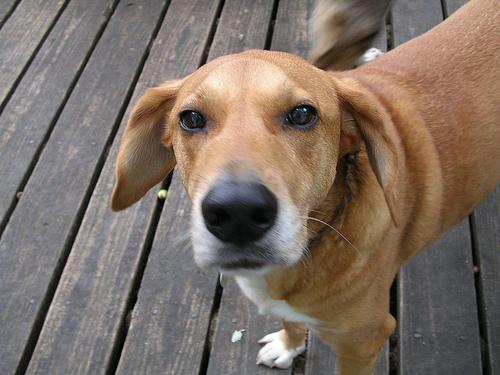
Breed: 207-n000045-redbone